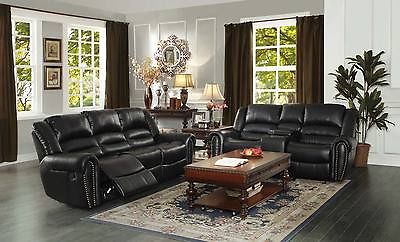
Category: sofa